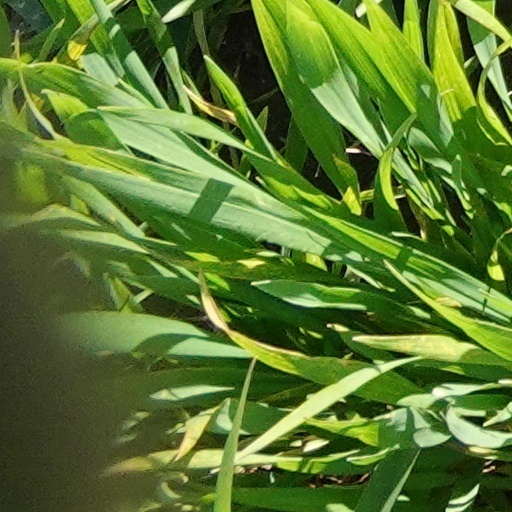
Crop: wheat